Nord Stream 2

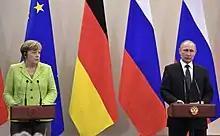
Angela Merkel criticized the United States's sanctions against Russia that target EU–Russia energy projects.

In late October 2021, the approval of the pipeline was still in process as permits were expected from the German regulatory Federal Network Agency and finally from the European Commission later that year. The German agency still awaited the processing of applications by the Ukrainian gas company Naftogaz and the Ukraine gas grid company GTSOU. Poland also voiced opposition to the approval of the pipeline as it feared a lack of Russian gas transits through its territory. However, spokesperson for the German Ministry of Economy Beate Baron said on 22 October 2021 "all the available capacities for natural gas supplies from Russia to Europe are used".